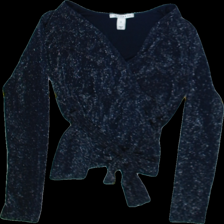
View: front
Type: Blouse
Category: Ladies
Brand: Not Applicable
Colors: Blue
Material: 100%nylone
Pattern: Glitter
Cut: Regular, V-collar
Size: S
Season: All
Trend: No trend
Stains: No
Price range: 50-100
Recommended usage: Reuse